Top rope climbing

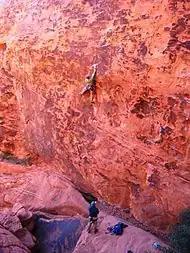
Climbers practicising the sport climb, "Purple Haze" (5.10d), on a top rope, in Red Rocks, Nevada

Top rope climbing (or top roping) is a form of rock climbing where the climber is securely attached to a climbing rope that runs through a fixed anchor at the top of the climbing route, and back down to the belayer (or "second") at the base of the climb. A climber who falls will be held by the rope at the point of the fall, and can then either resume their climb or have the belayer lower them down in a controlled manner to the base of the climb. Climbers on indoor climbing walls can use mechanical auto belay devices to top rope alone.